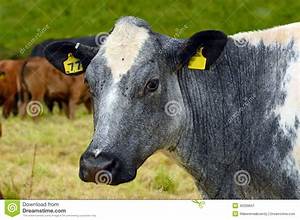
Label: cow